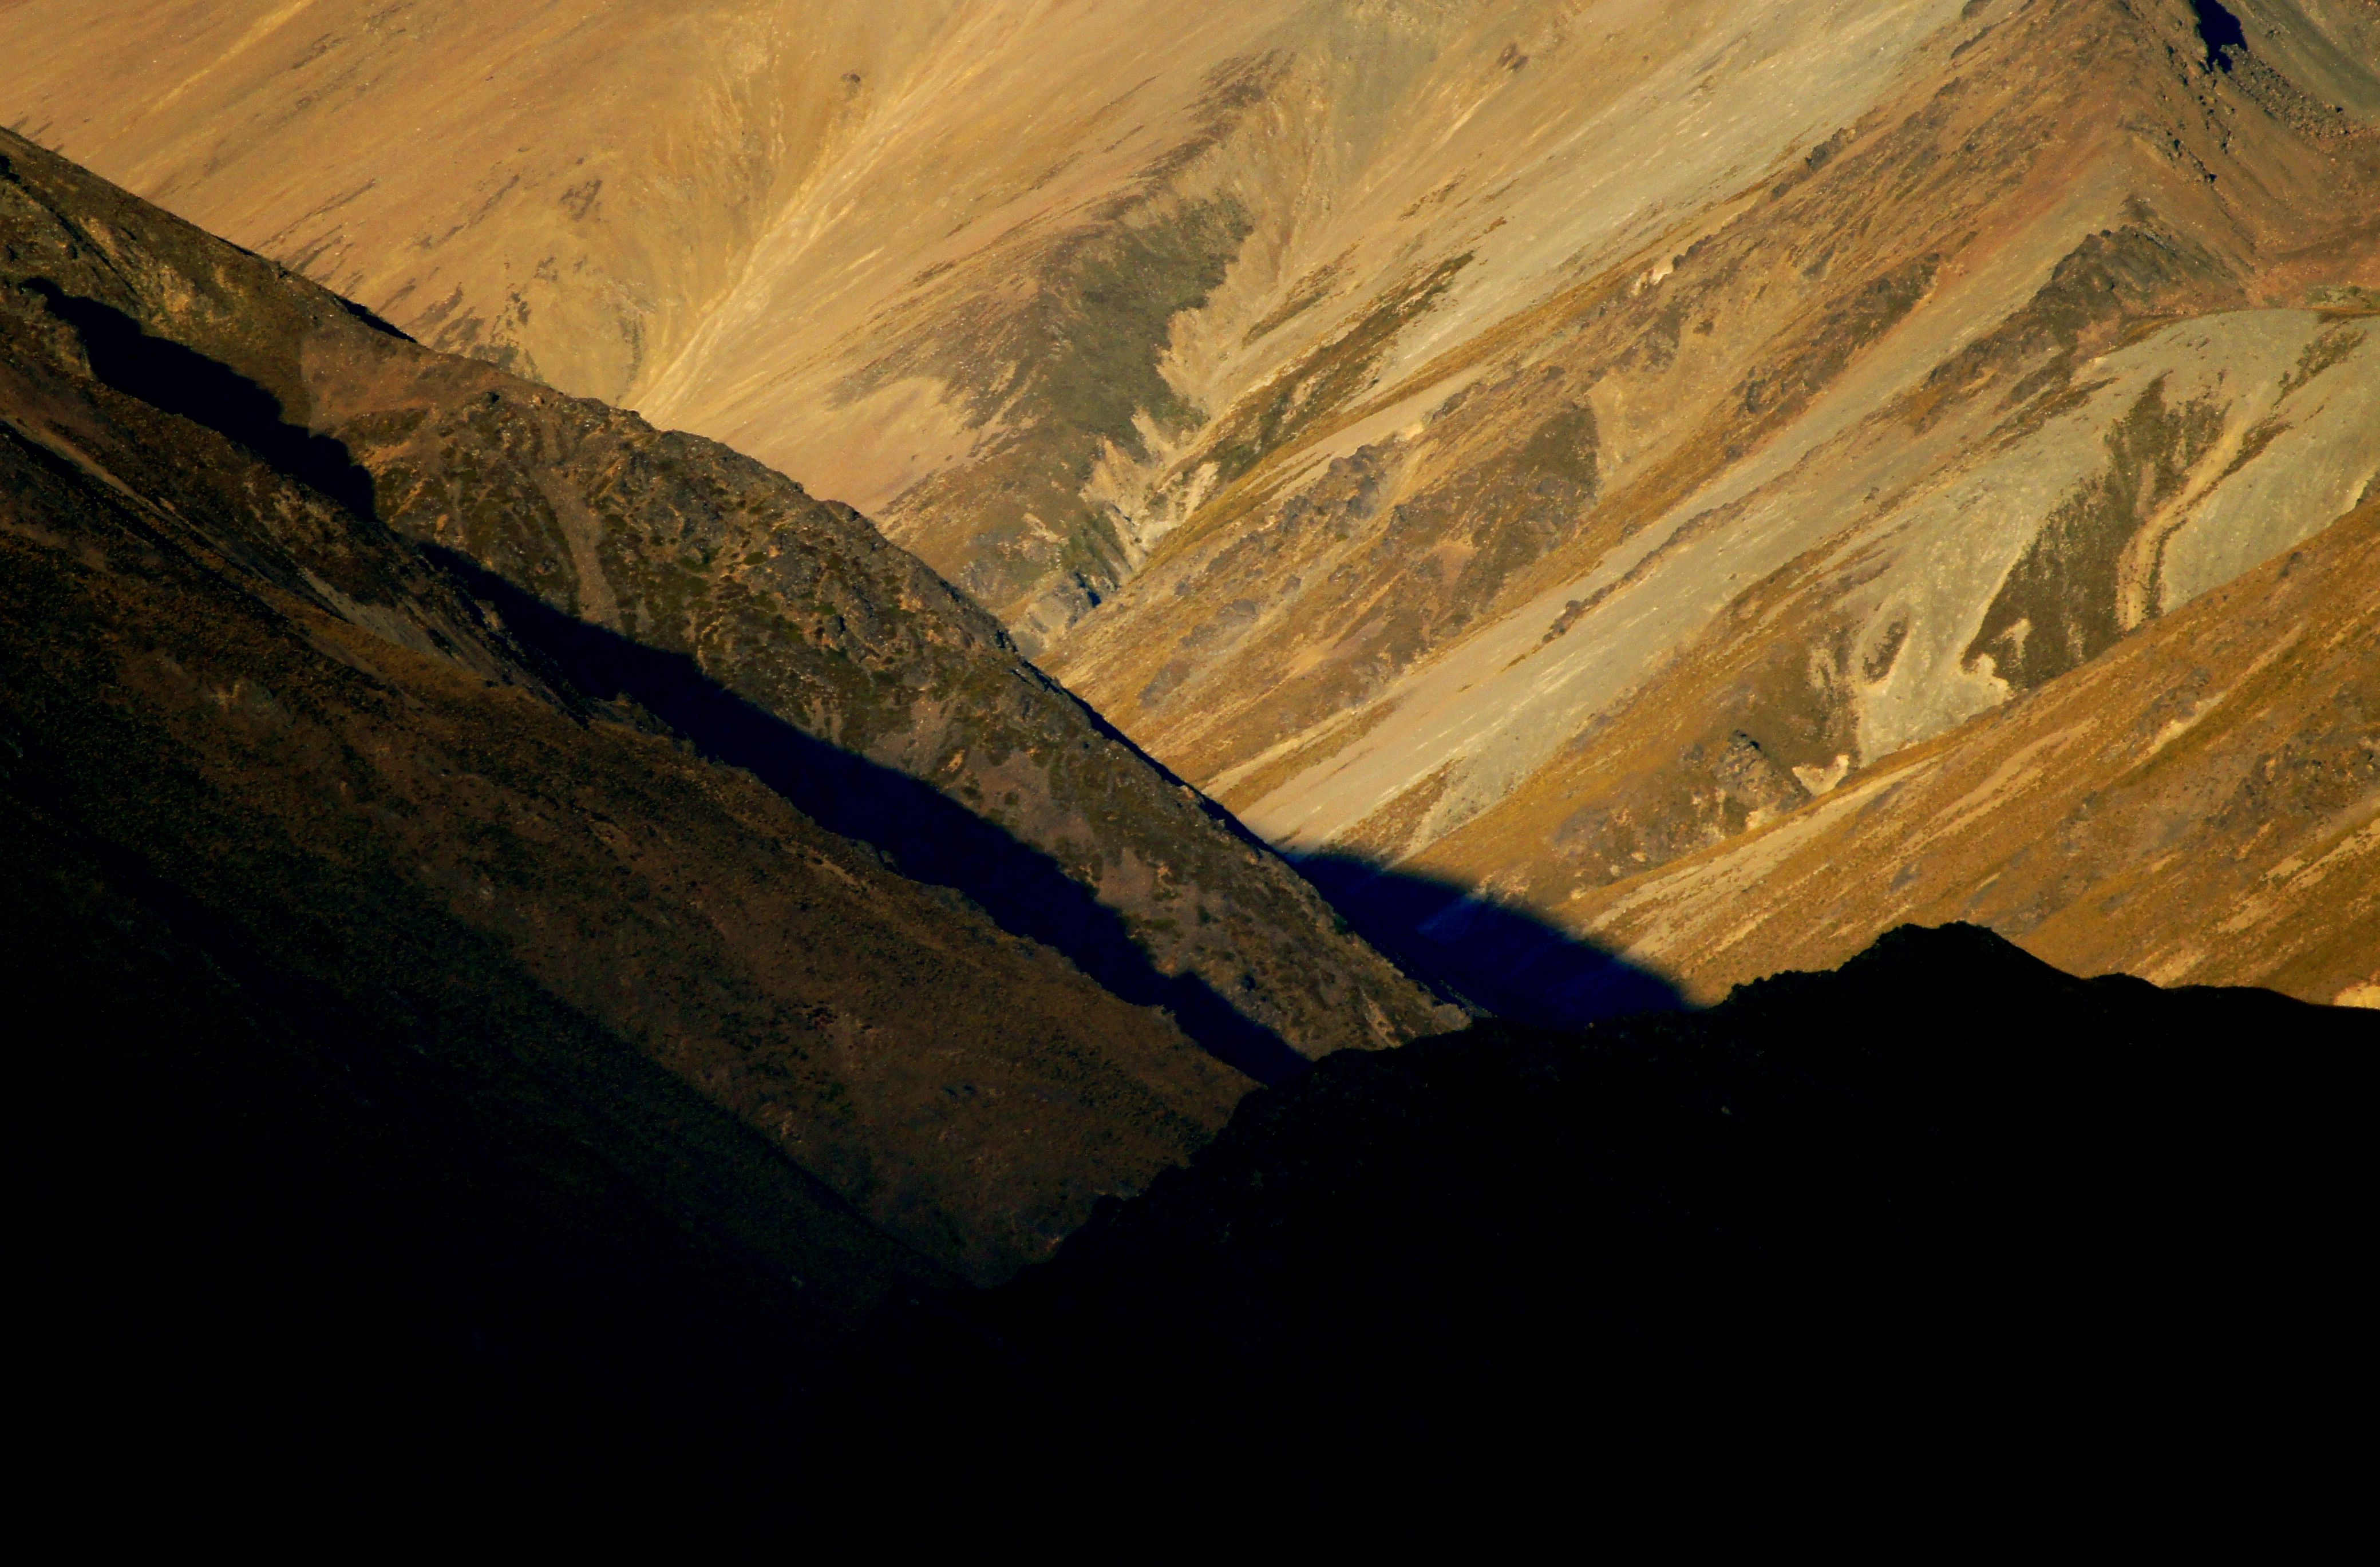
rock, mountain, valley, mountain range, formation, terrain, publicdomain, geology, newzealand, opencountry, plateau, laketekapo, southislandnewzealand, rualscene, mackenziecountry, laketekapolandscape, canterburylandscape, greenfields, pastures, wadi, landform, geographical feature, mountainous landforms